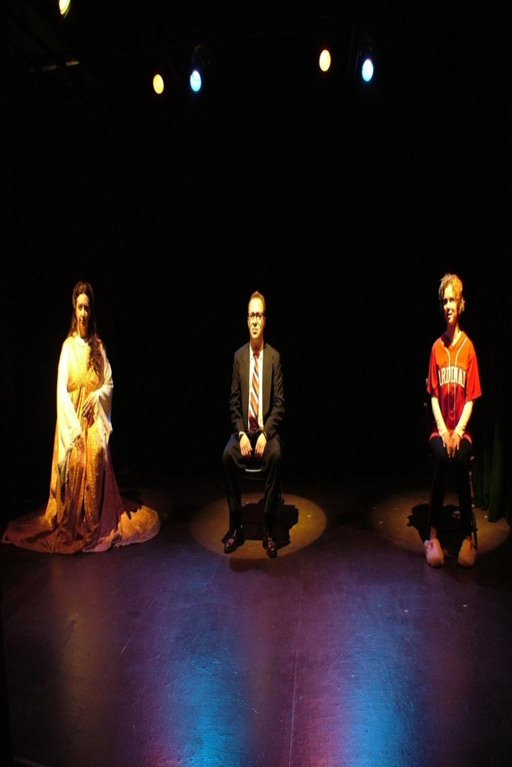
for those of us who have lived play